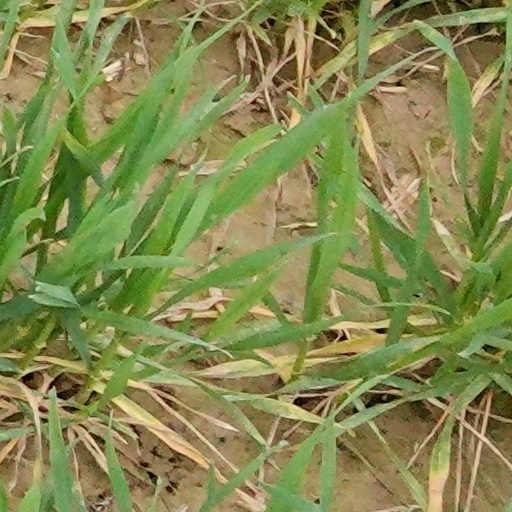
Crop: wheat